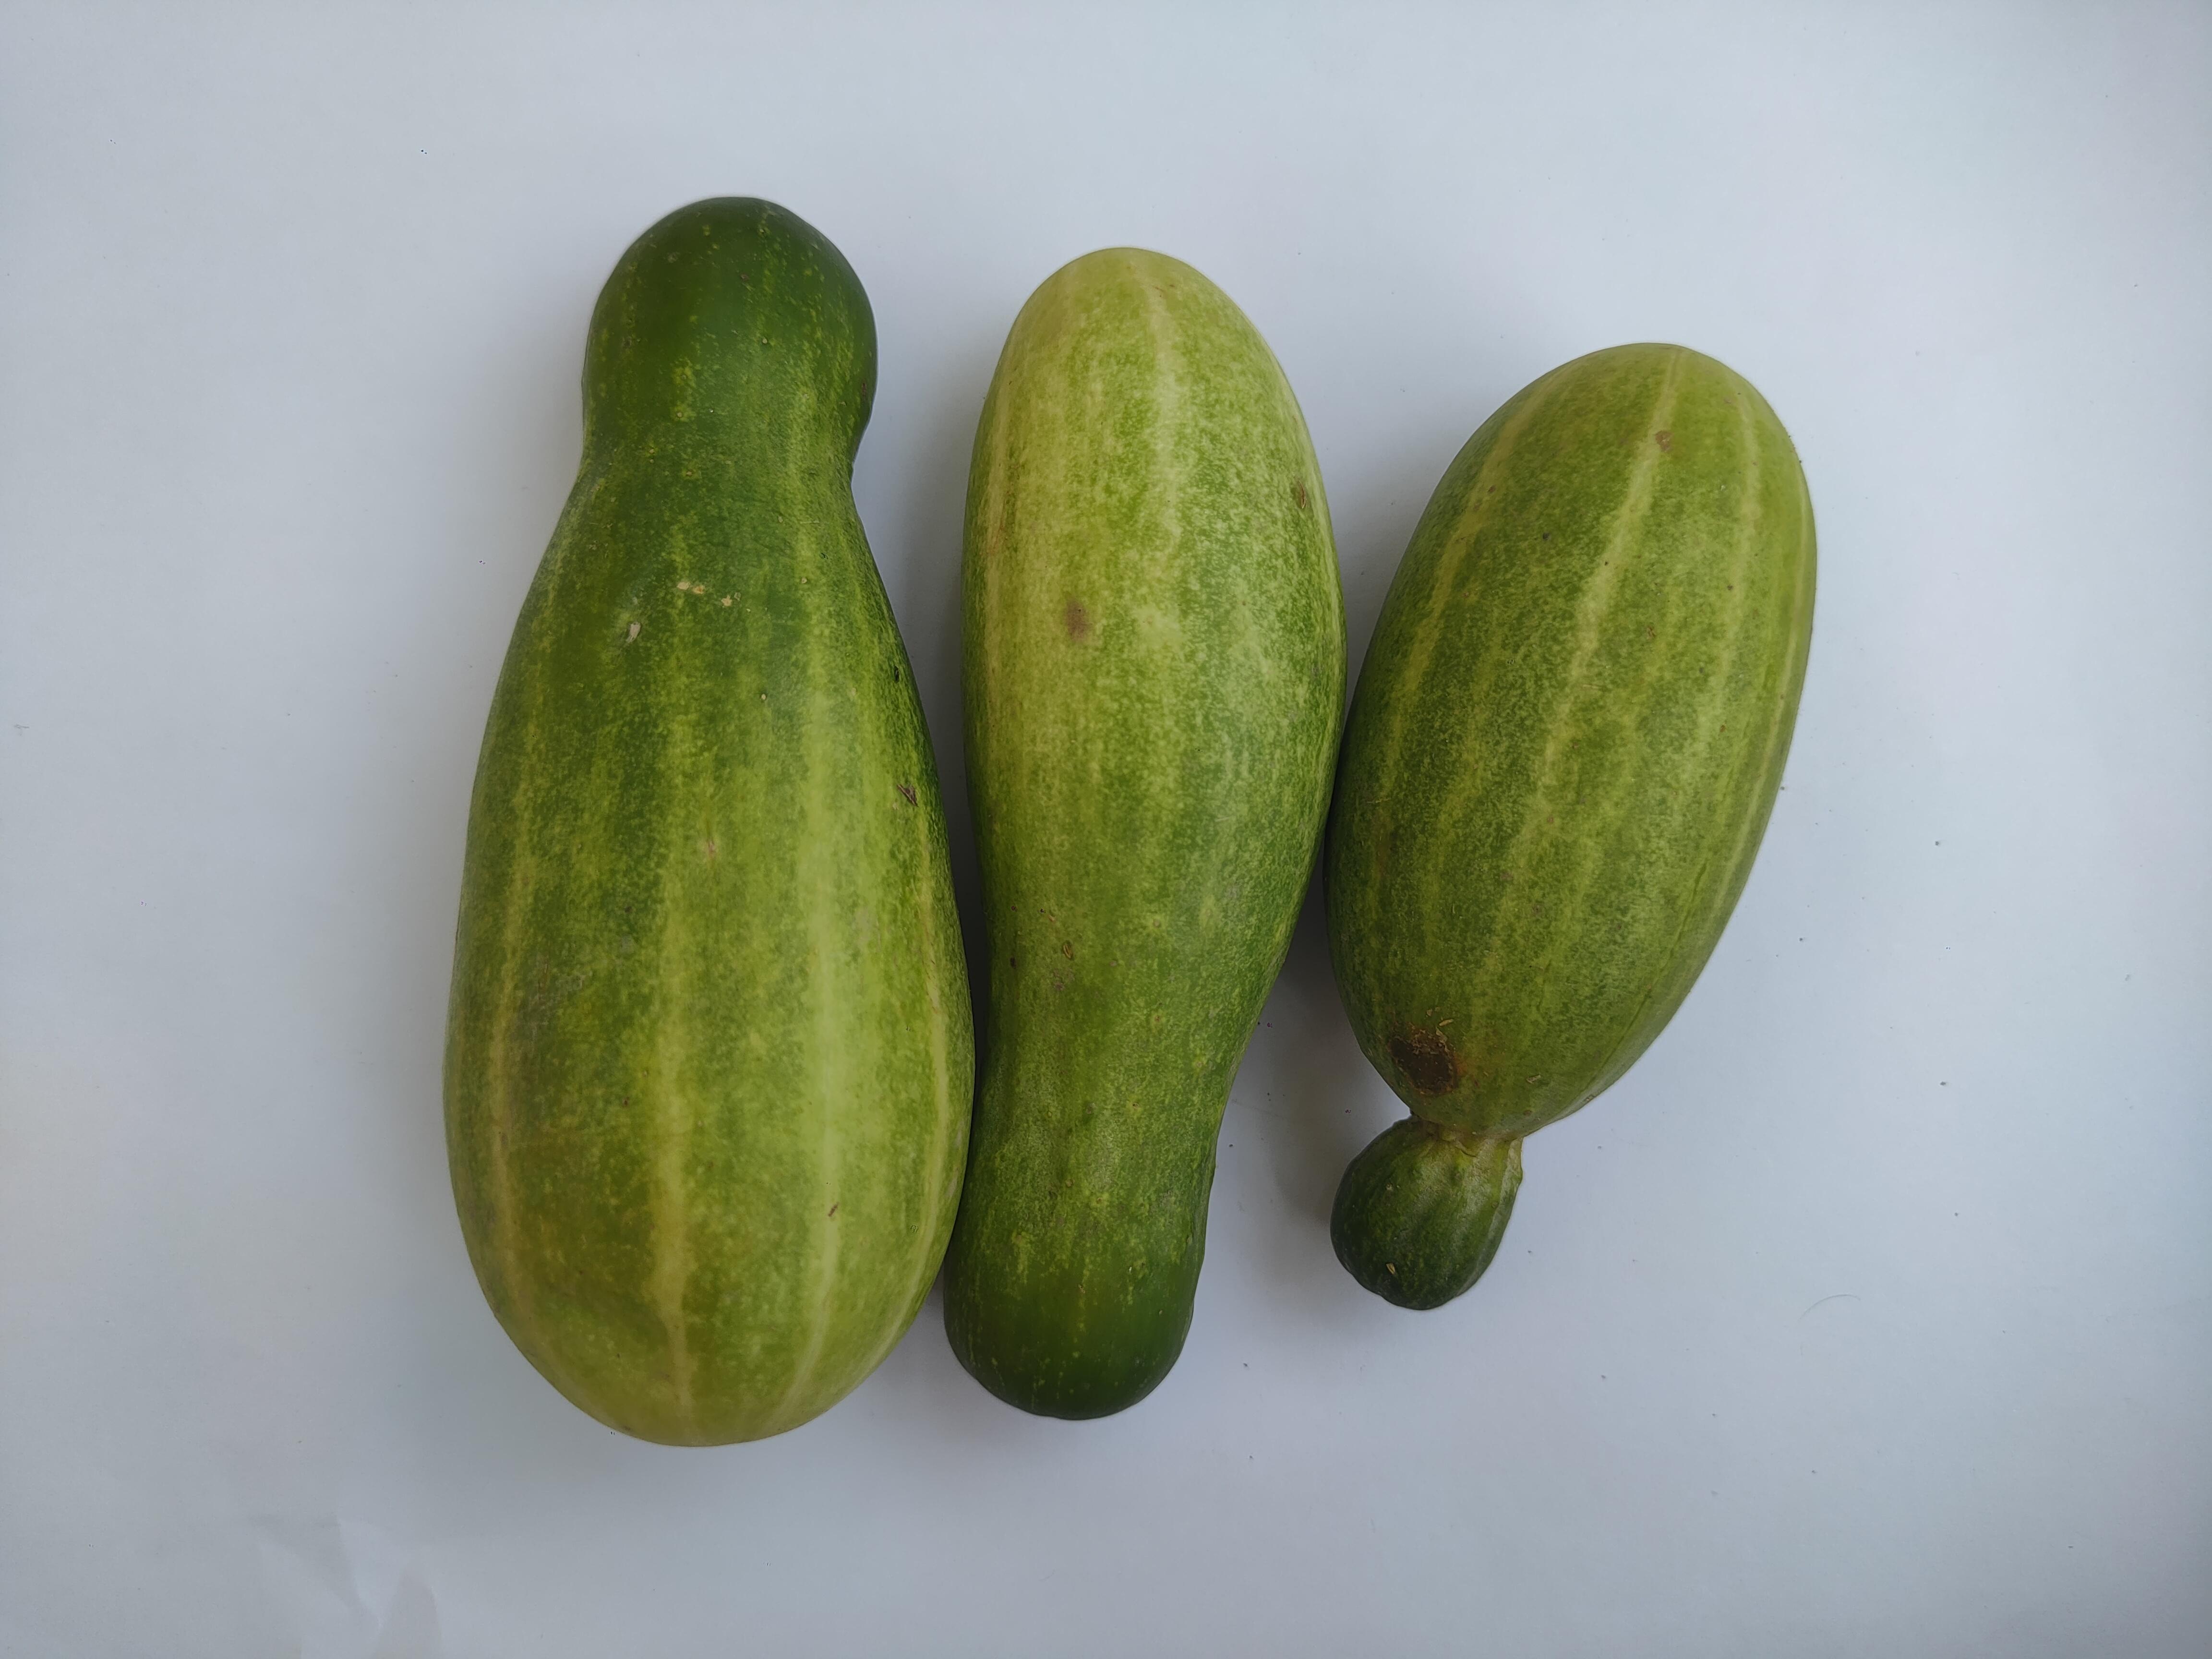
Label: Cucumber